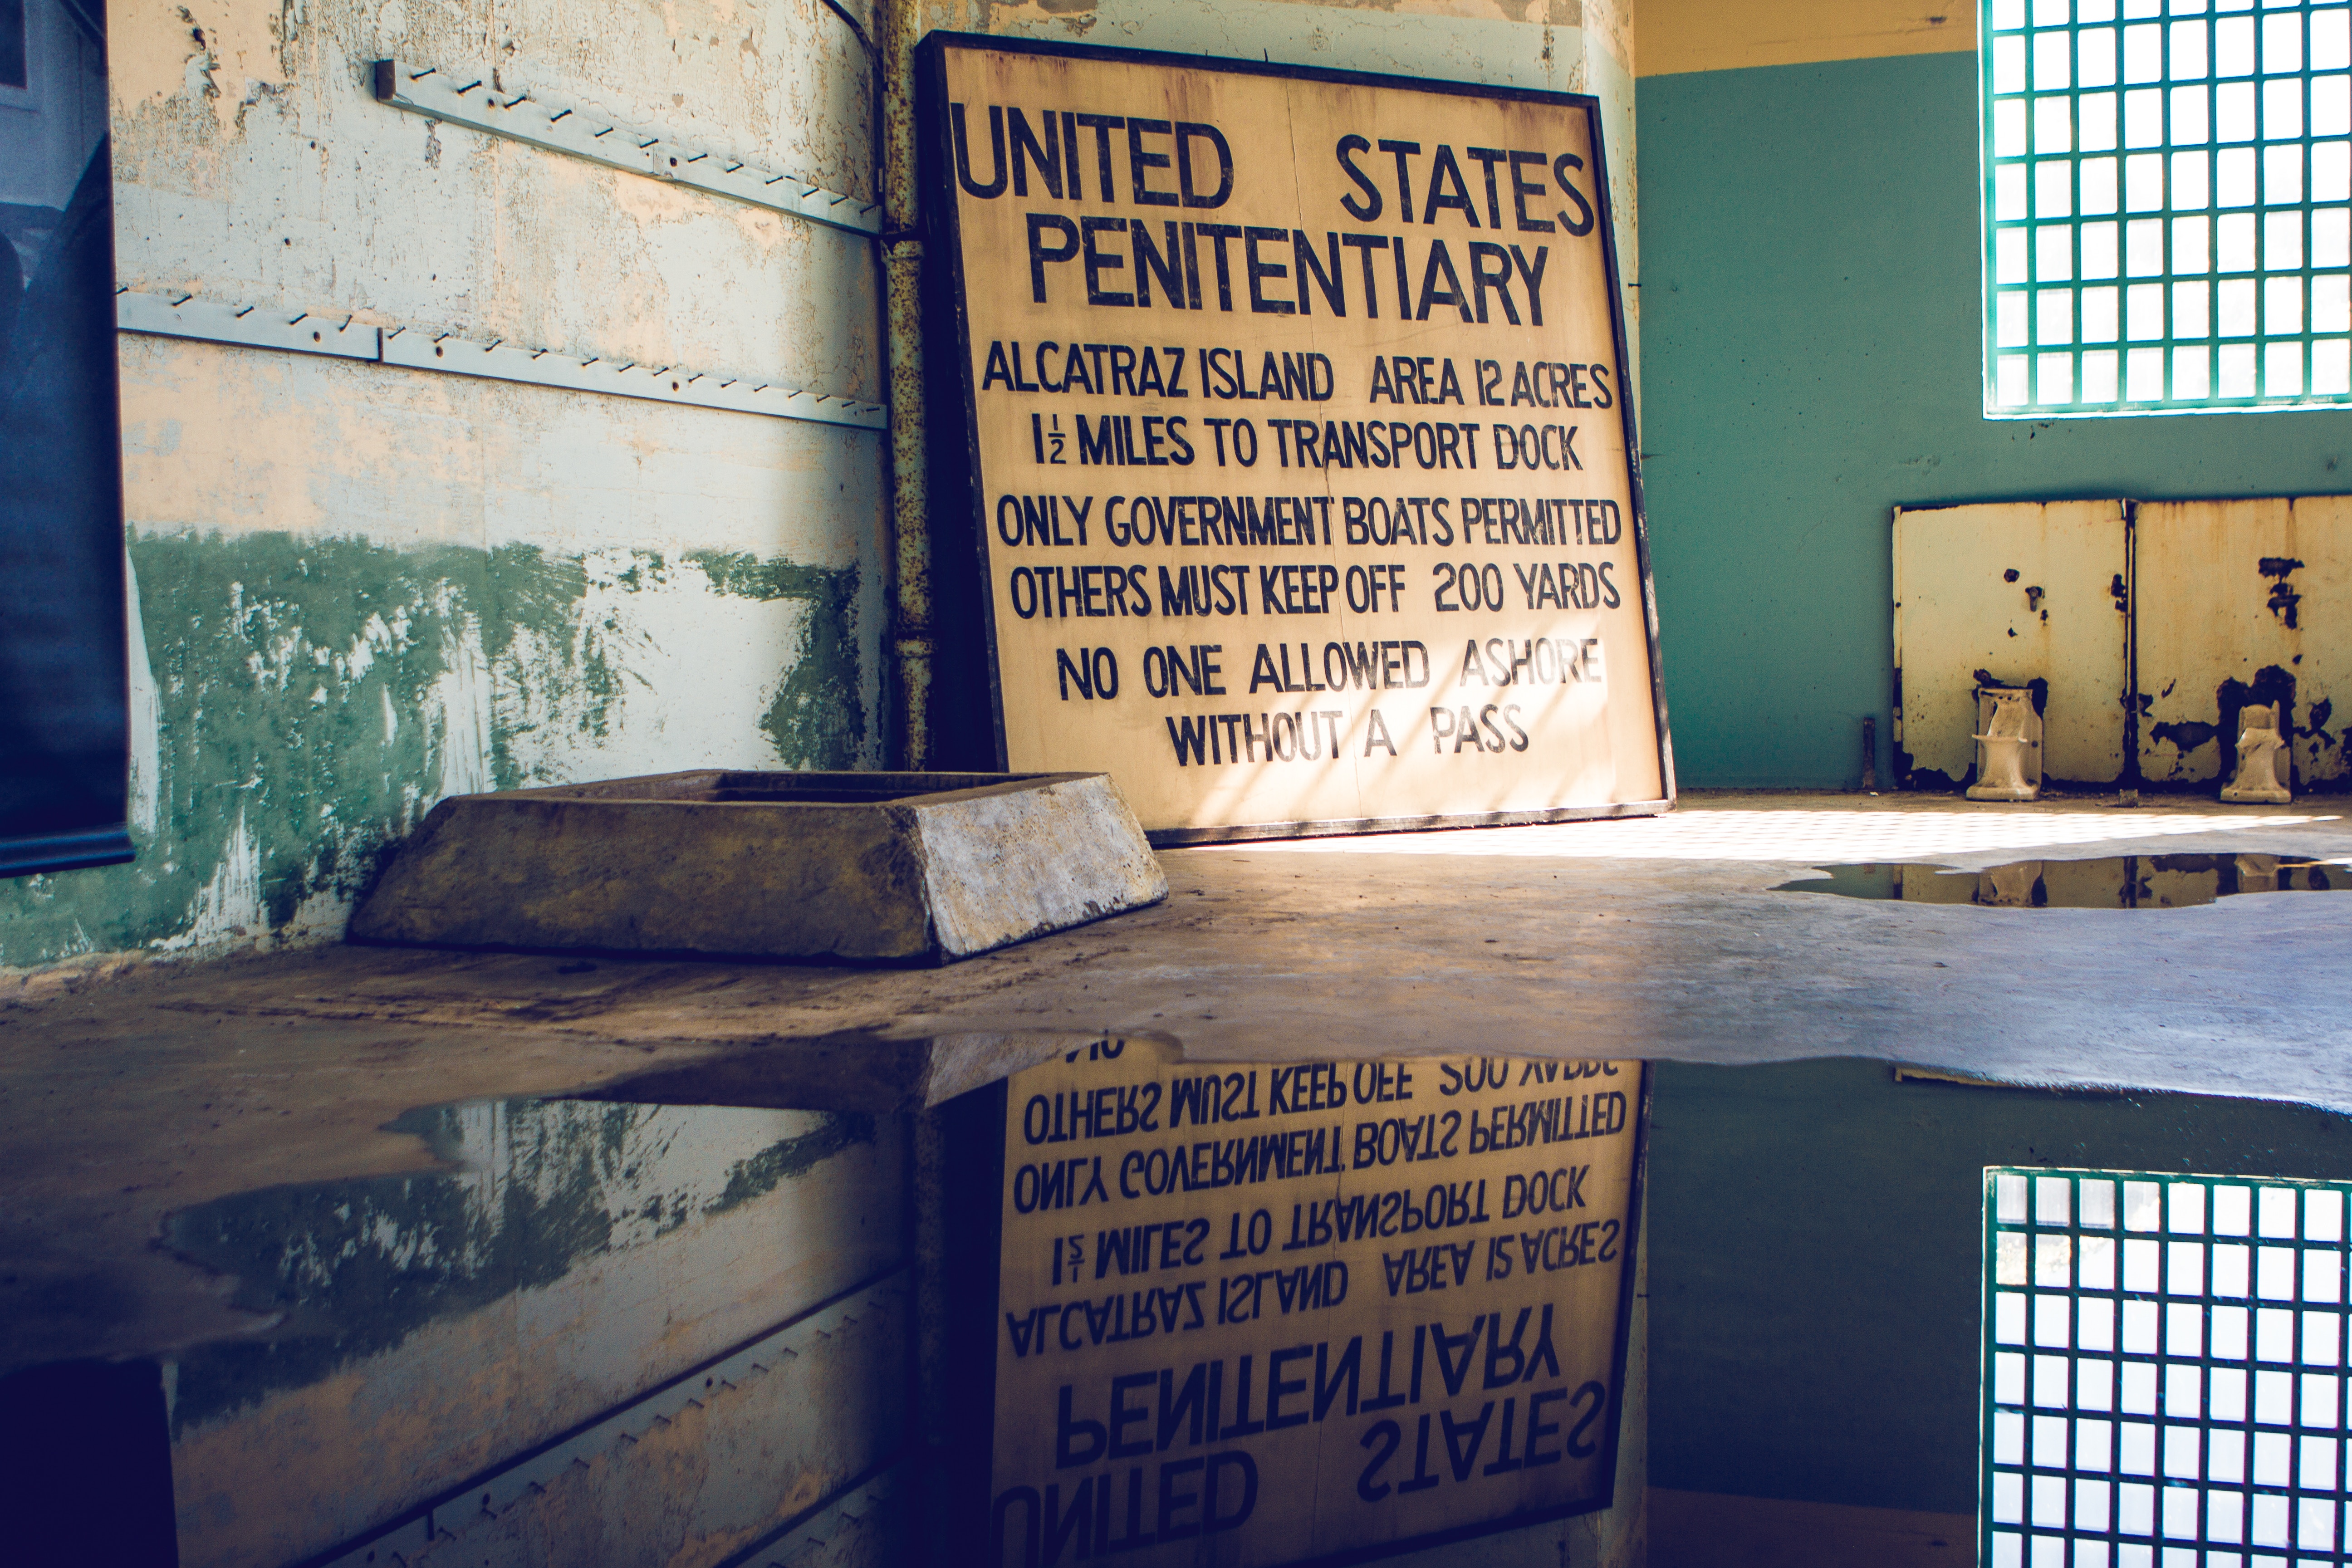
wall, sign, museum, puddle, abandoned, blue, signage, interior design, art, tourist attraction, penitentiary, urban area, refleciton